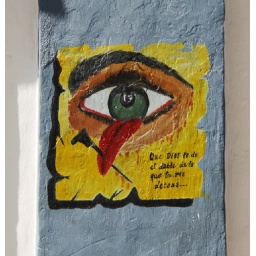
At the door of a house in Havana, Cuba.